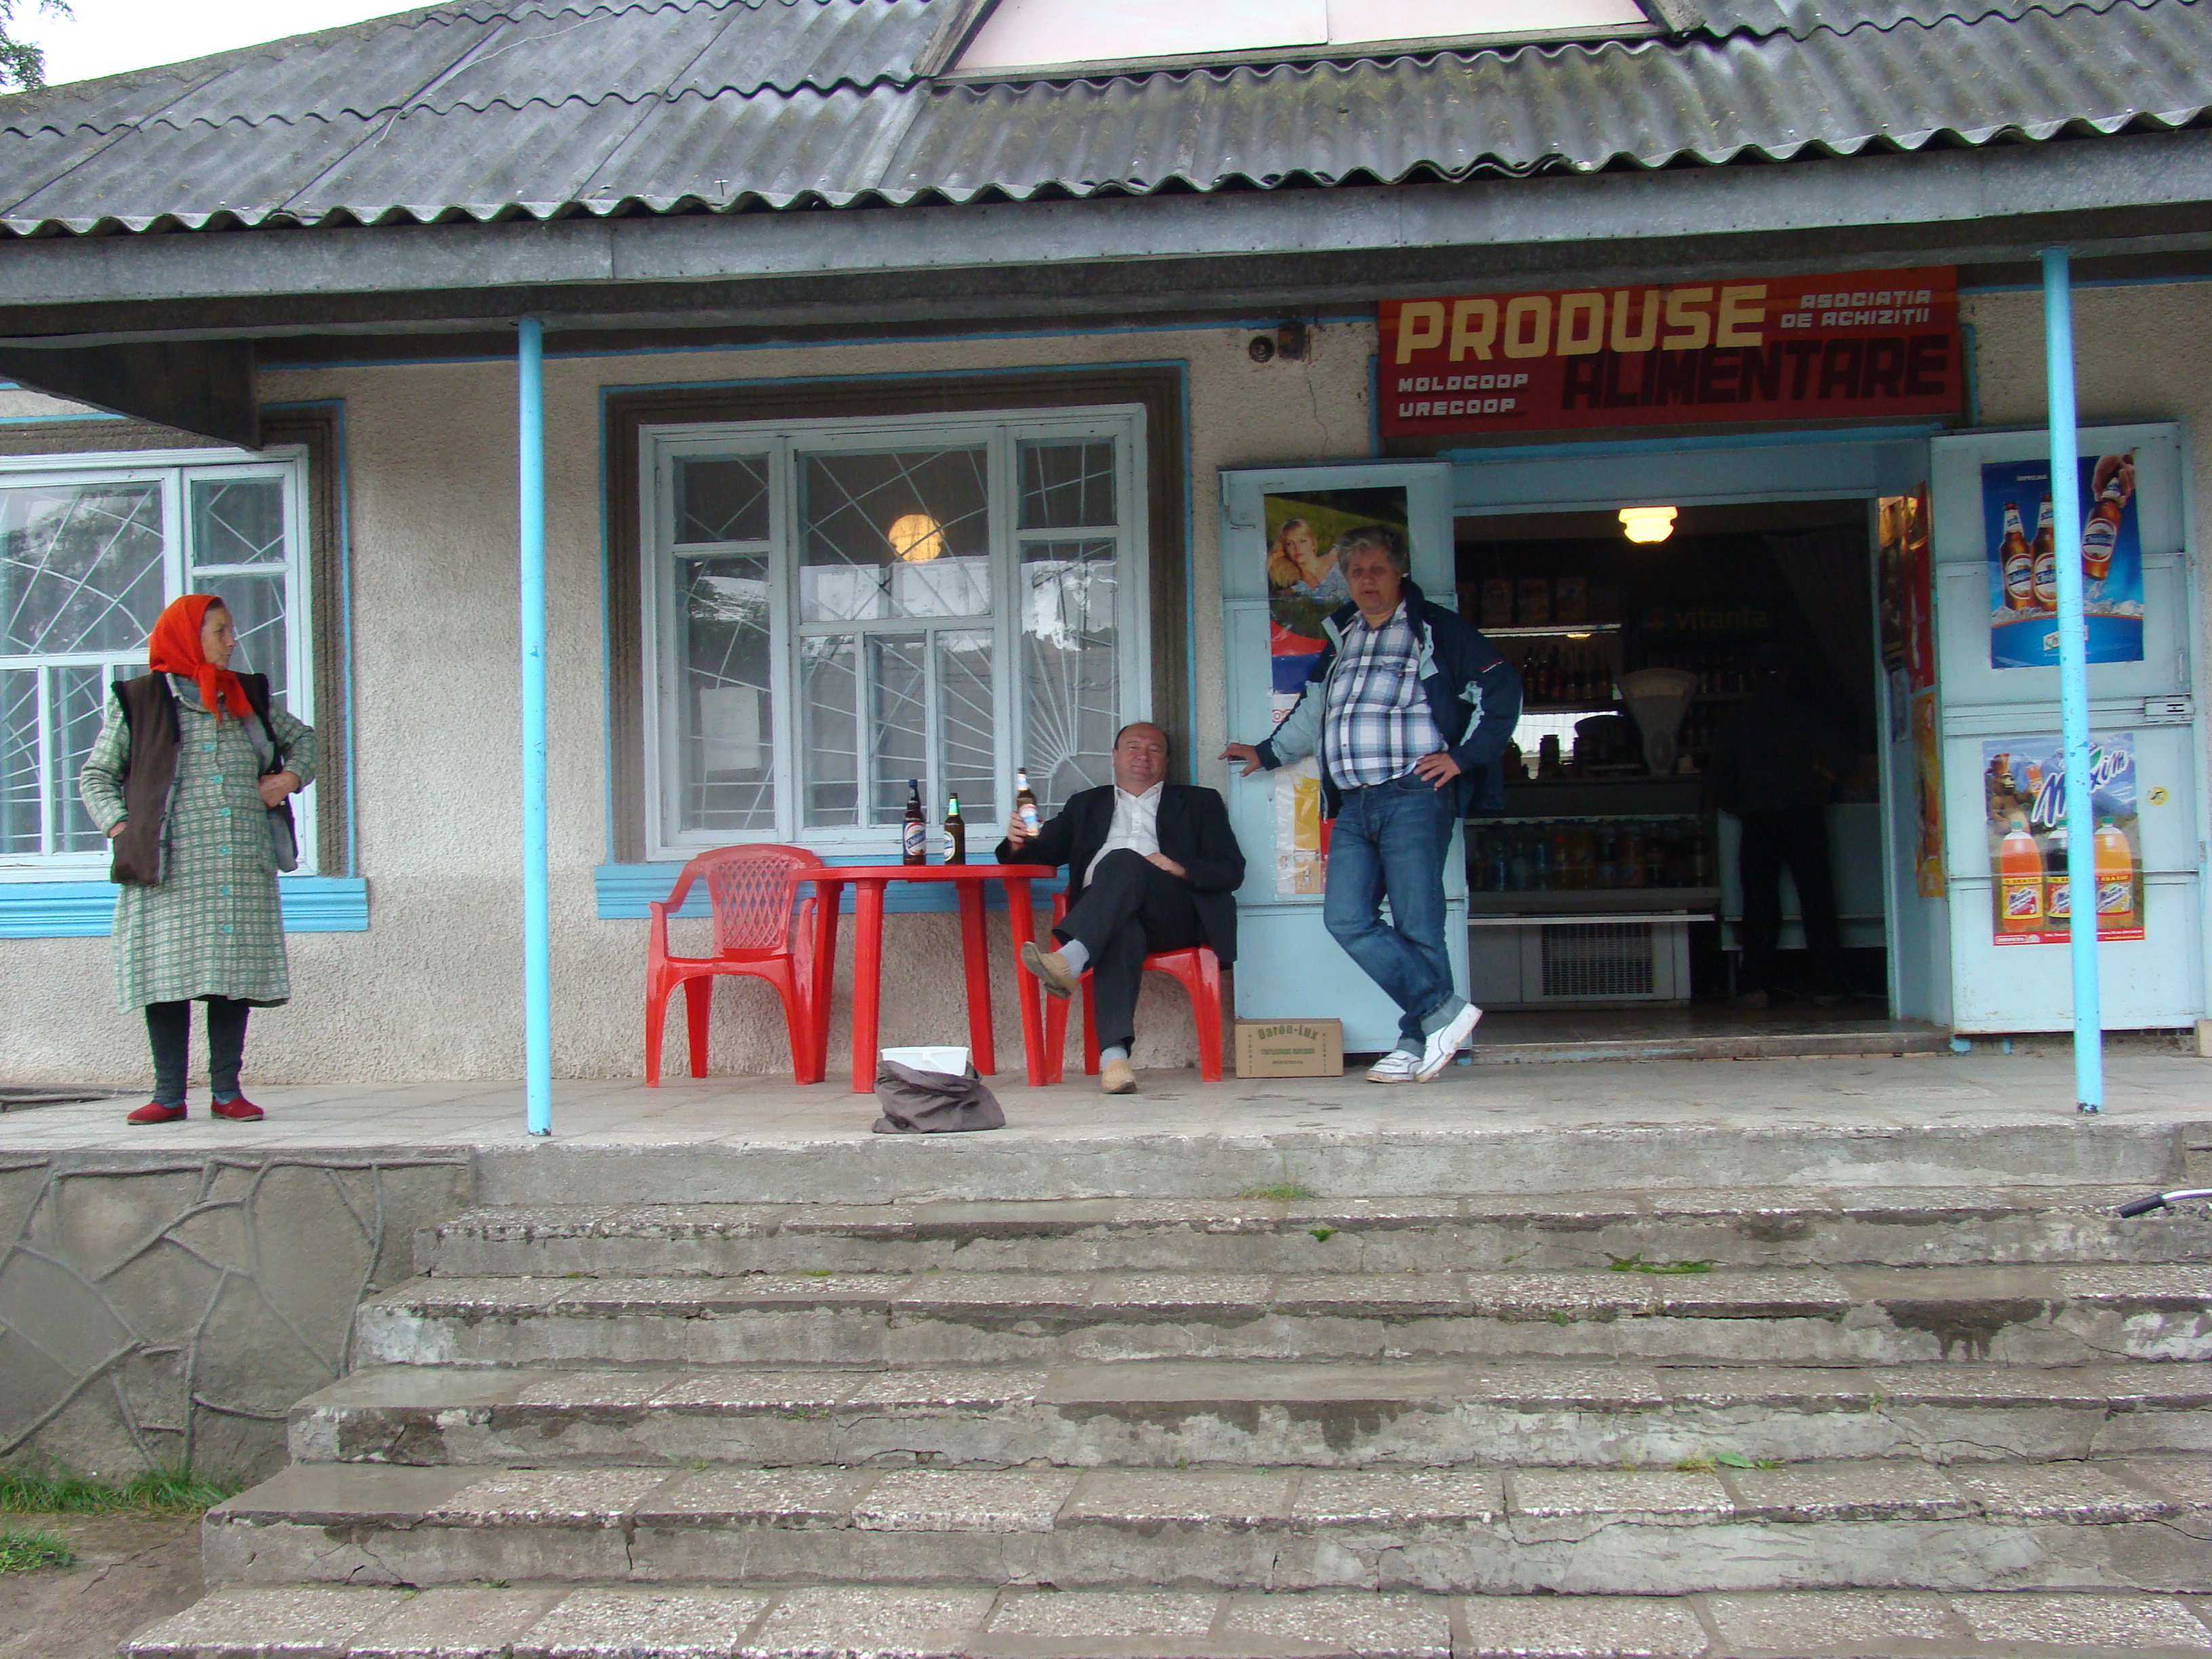
town, travel, shrine, sony, dsch9, moldova, soroca